Question: Please indicate a possible affordance area of the hold_book that can be used for holding
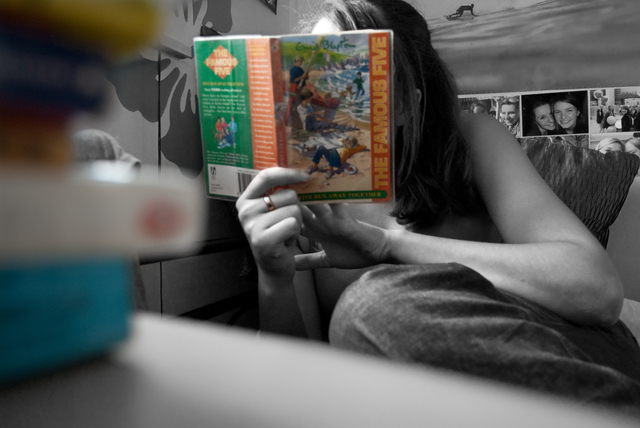
Answer: [192.5, 27, 394.5, 203]